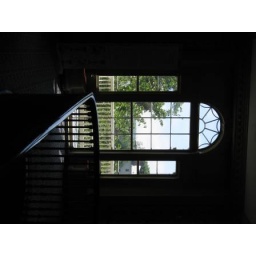
The main portico window in the McLellan house in Portland, Maine (attached to the Portland Art Museum).